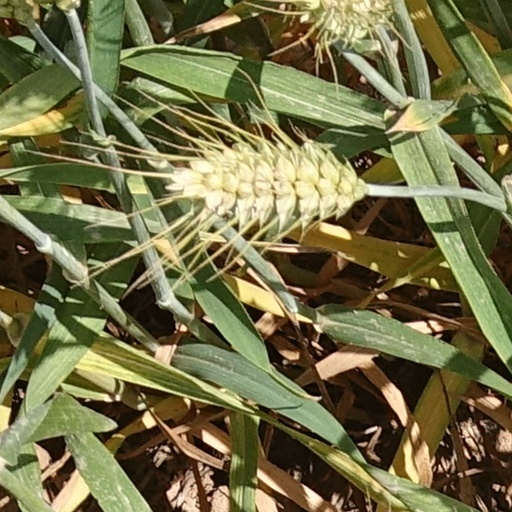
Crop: wheat